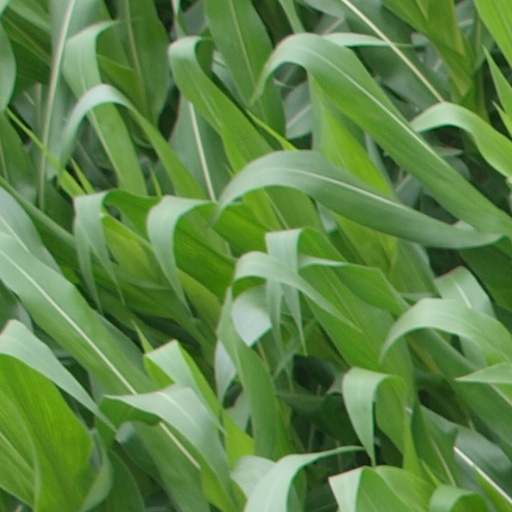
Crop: maize; corn